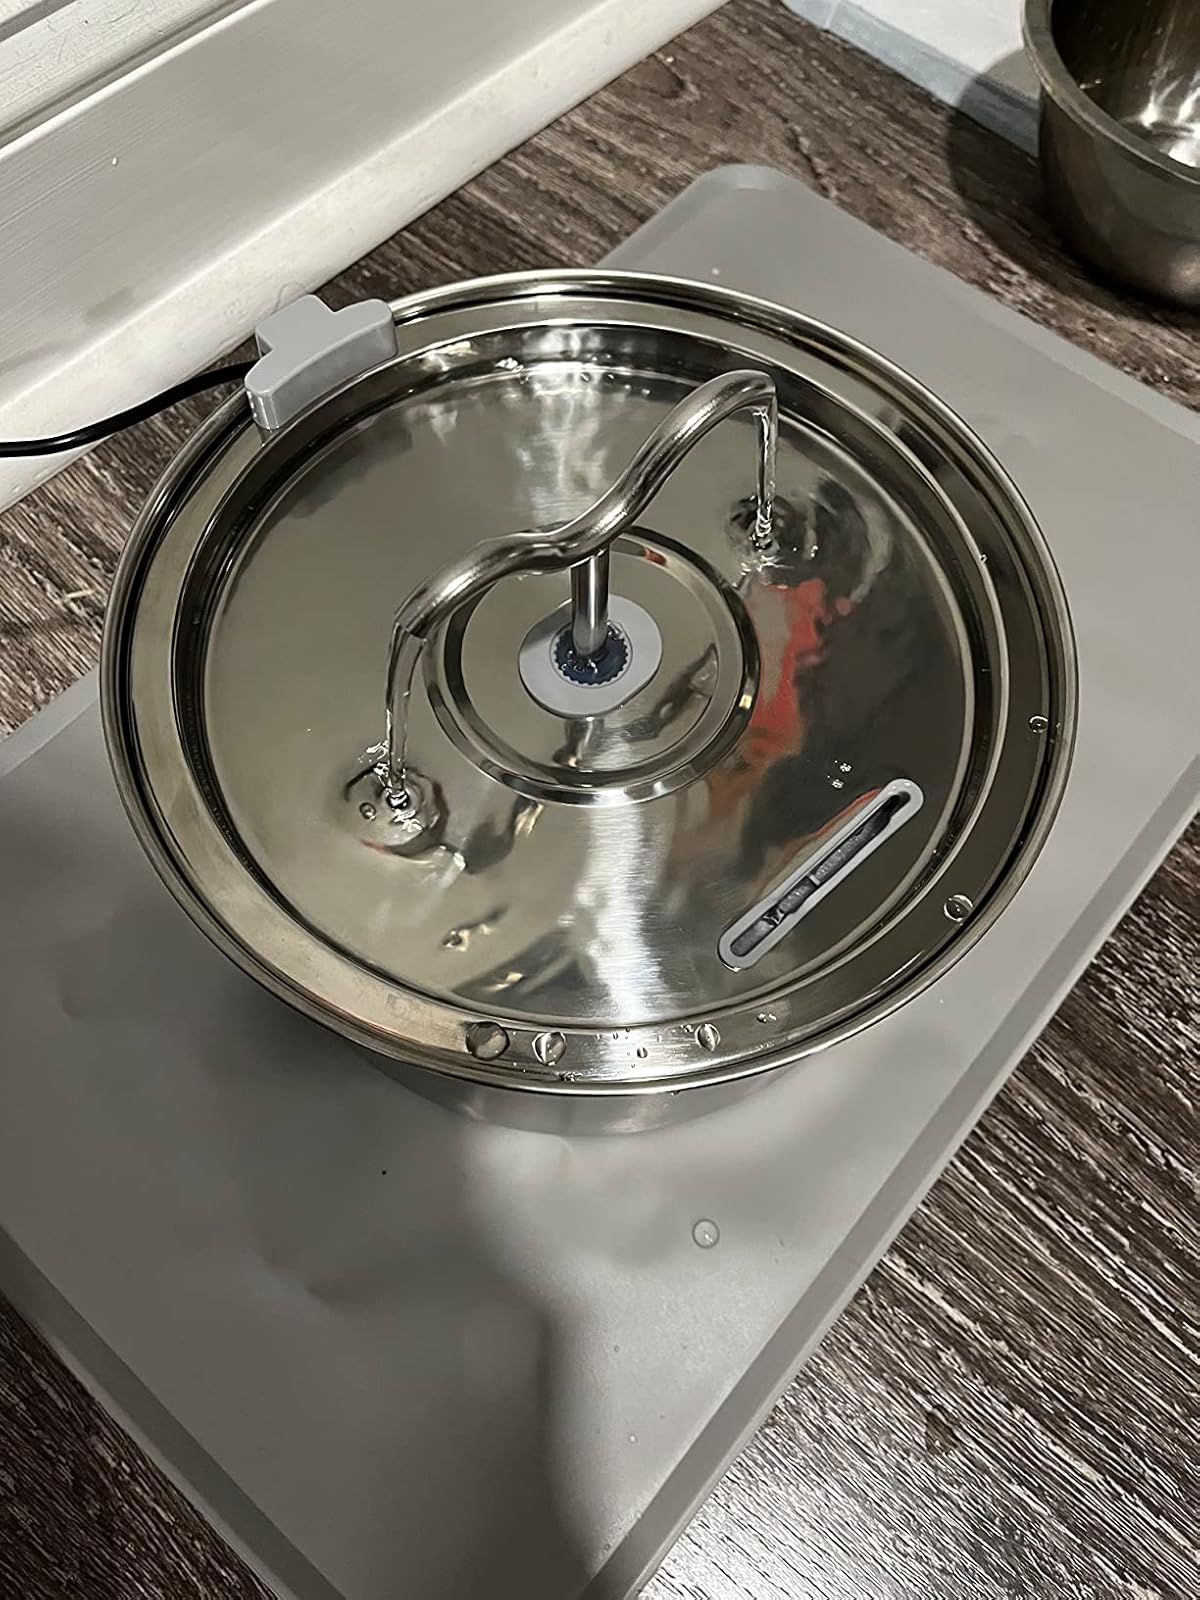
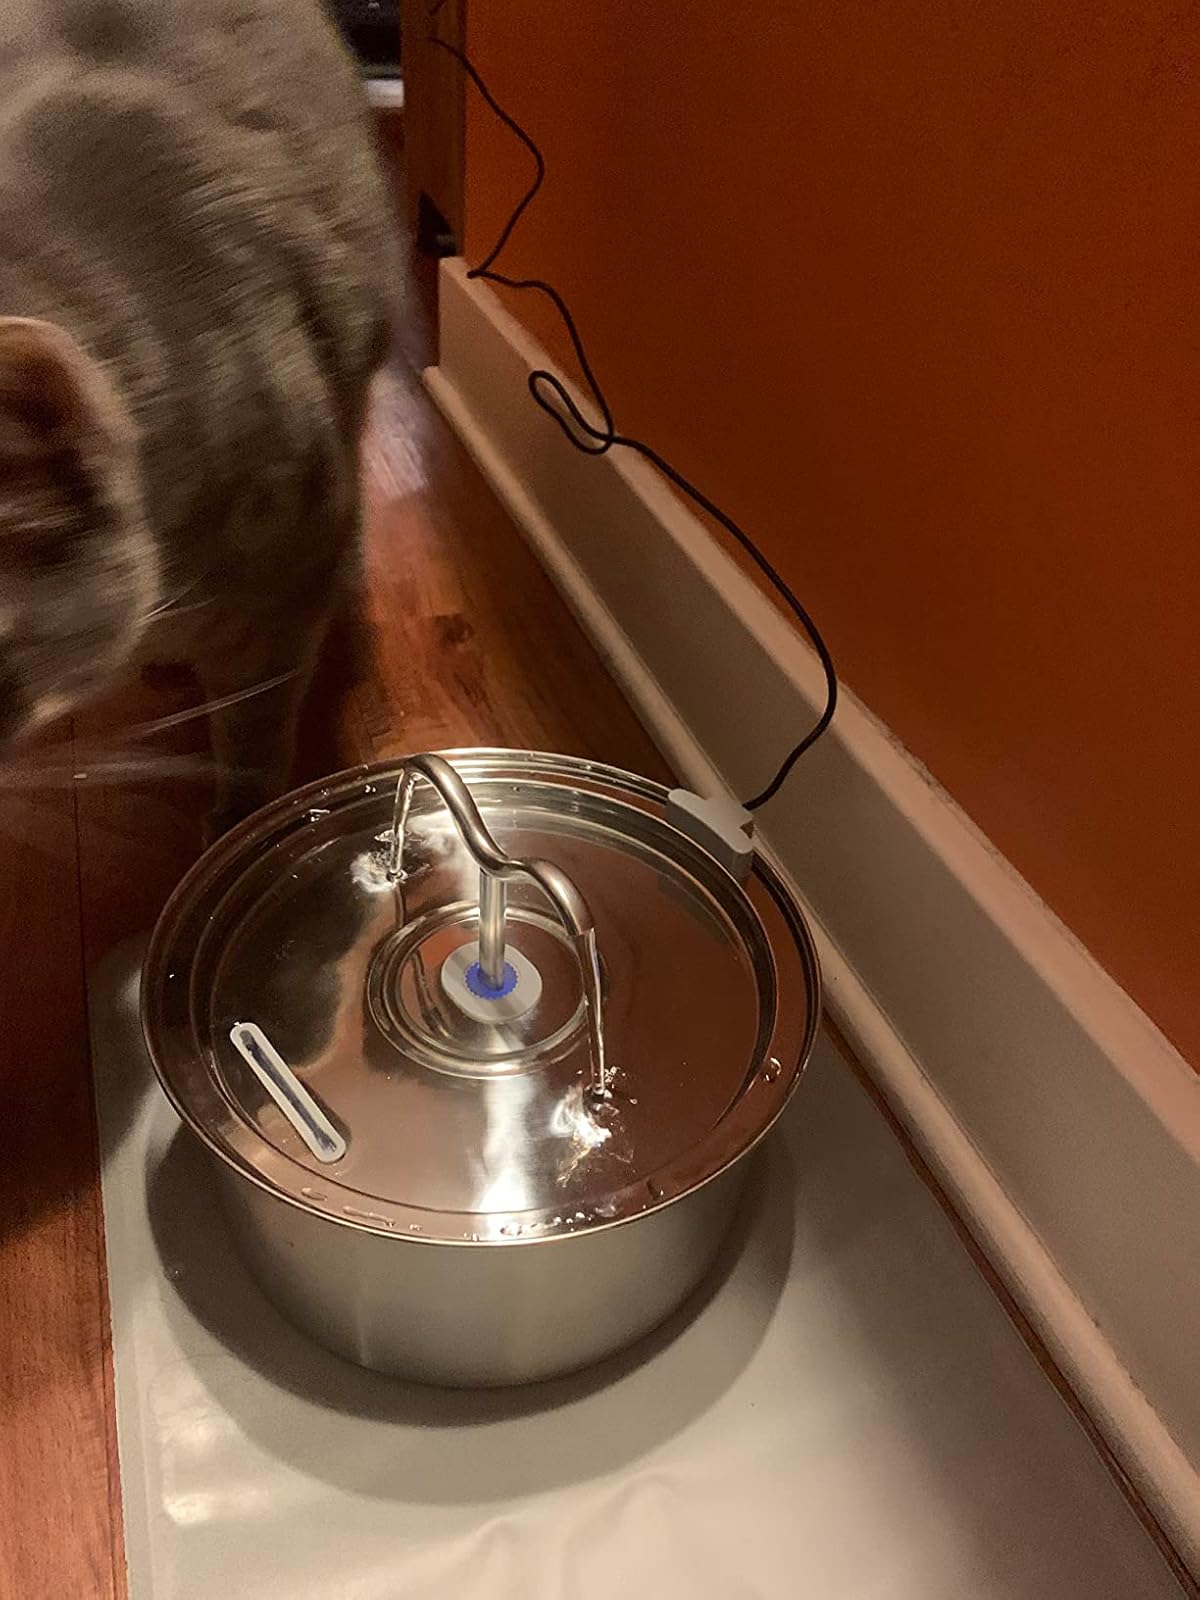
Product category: items_bowl
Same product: yes